Hurricane Andres (2009)

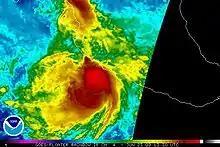
Colorized infrared satellite image of a tropical storm near the west coast of central Mexico. Intense convective activity, such as strong thunderstorms, are depicted by areas of bright red, concentrated around the center of the storm.

The NHC issued several watches and warnings for portions of the Mexican coastline; the first was a tropical storm watch for areas between Zihuatanejo and Manzanillo on June 22. Several hours later, a portion of the watch was upgraded to a warning as Andres neared the coastline. By 1500 UTC, a hurricane watch was declared for areas between Lázaro Cárdenas, Michoacán, and Cabo Corrientes, Jalisco, and the tropical storm watch for Zihuatanejo to Lázaro Cárdenas was discontinued. Roughly six hours later, a hurricane warning was raised for Punto San Telmo to Cabo Corrientes and the tropical storm warning and hurricane watch were extended northward to Punto San Telmo. By the following afternoon, the hurricane watch was discontinued and several hours later, areas under a tropical storm warning followed suit. Early on June 24, all watches and warnings associated with Andres were discontinued as it rapidly dissipated offshore. Authorities closed ports in Lázaro Cárdenas, Manzanillo and Puerto Vallarta because of rough seas. Schools throughout Colima were closed prior to the storm and Mexican officials raised the awareness level to orange.